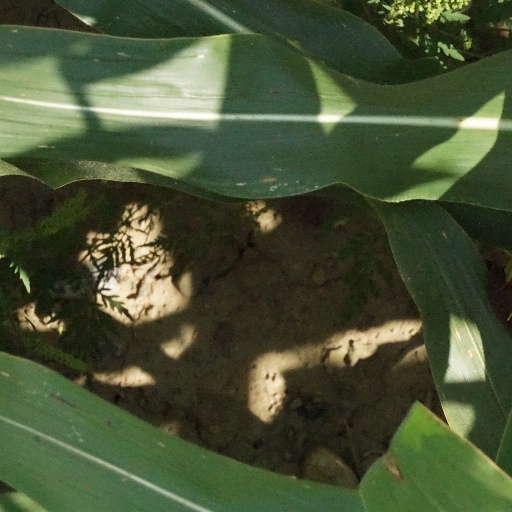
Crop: maize; corn